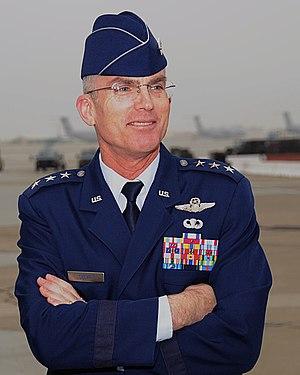
Le general Paul J. Selva, né le 27 septembre 1958 à Biloxi dans le Mississippi, a été vice-chef d'État-Major des armées des États-Unis de 2015 à 2019. Officier général de l'United States Air Force, il était donc le deuxième militaire le plus haut gradé de l'armée américaine.